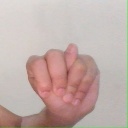
अक्षर: न